Theatre of Scotland

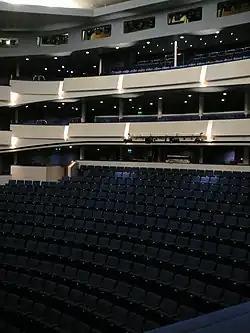
Eden Court Theatre, Inverness

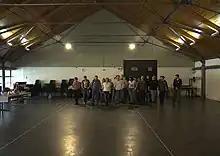
Rehearsal room at the Citizens in Glasgow

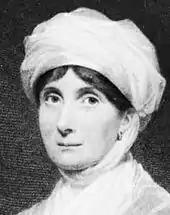
Engraving of playwright Joanna Baillie

Theatre in Scotland refers to the history of the performing arts in Scotland, or those written, acted and produced by Scots. Scottish theatre generally falls into the Western theatre tradition, although many performances and plays have investigated other cultural areas. The main influences are from North America, England, Ireland and from Continental Europe. Scotland's theatrical arts were generally linked to the broader traditions of Scottish and English-language literature and to British and Irish theatre, American literature and theatrical artists. As a result of mass migration, both to and from Scotland, in the modern period, Scottish literature has been introduced to a global audience, and has also created an increasingly multicultural Scottish theatre.